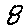
Label: 8